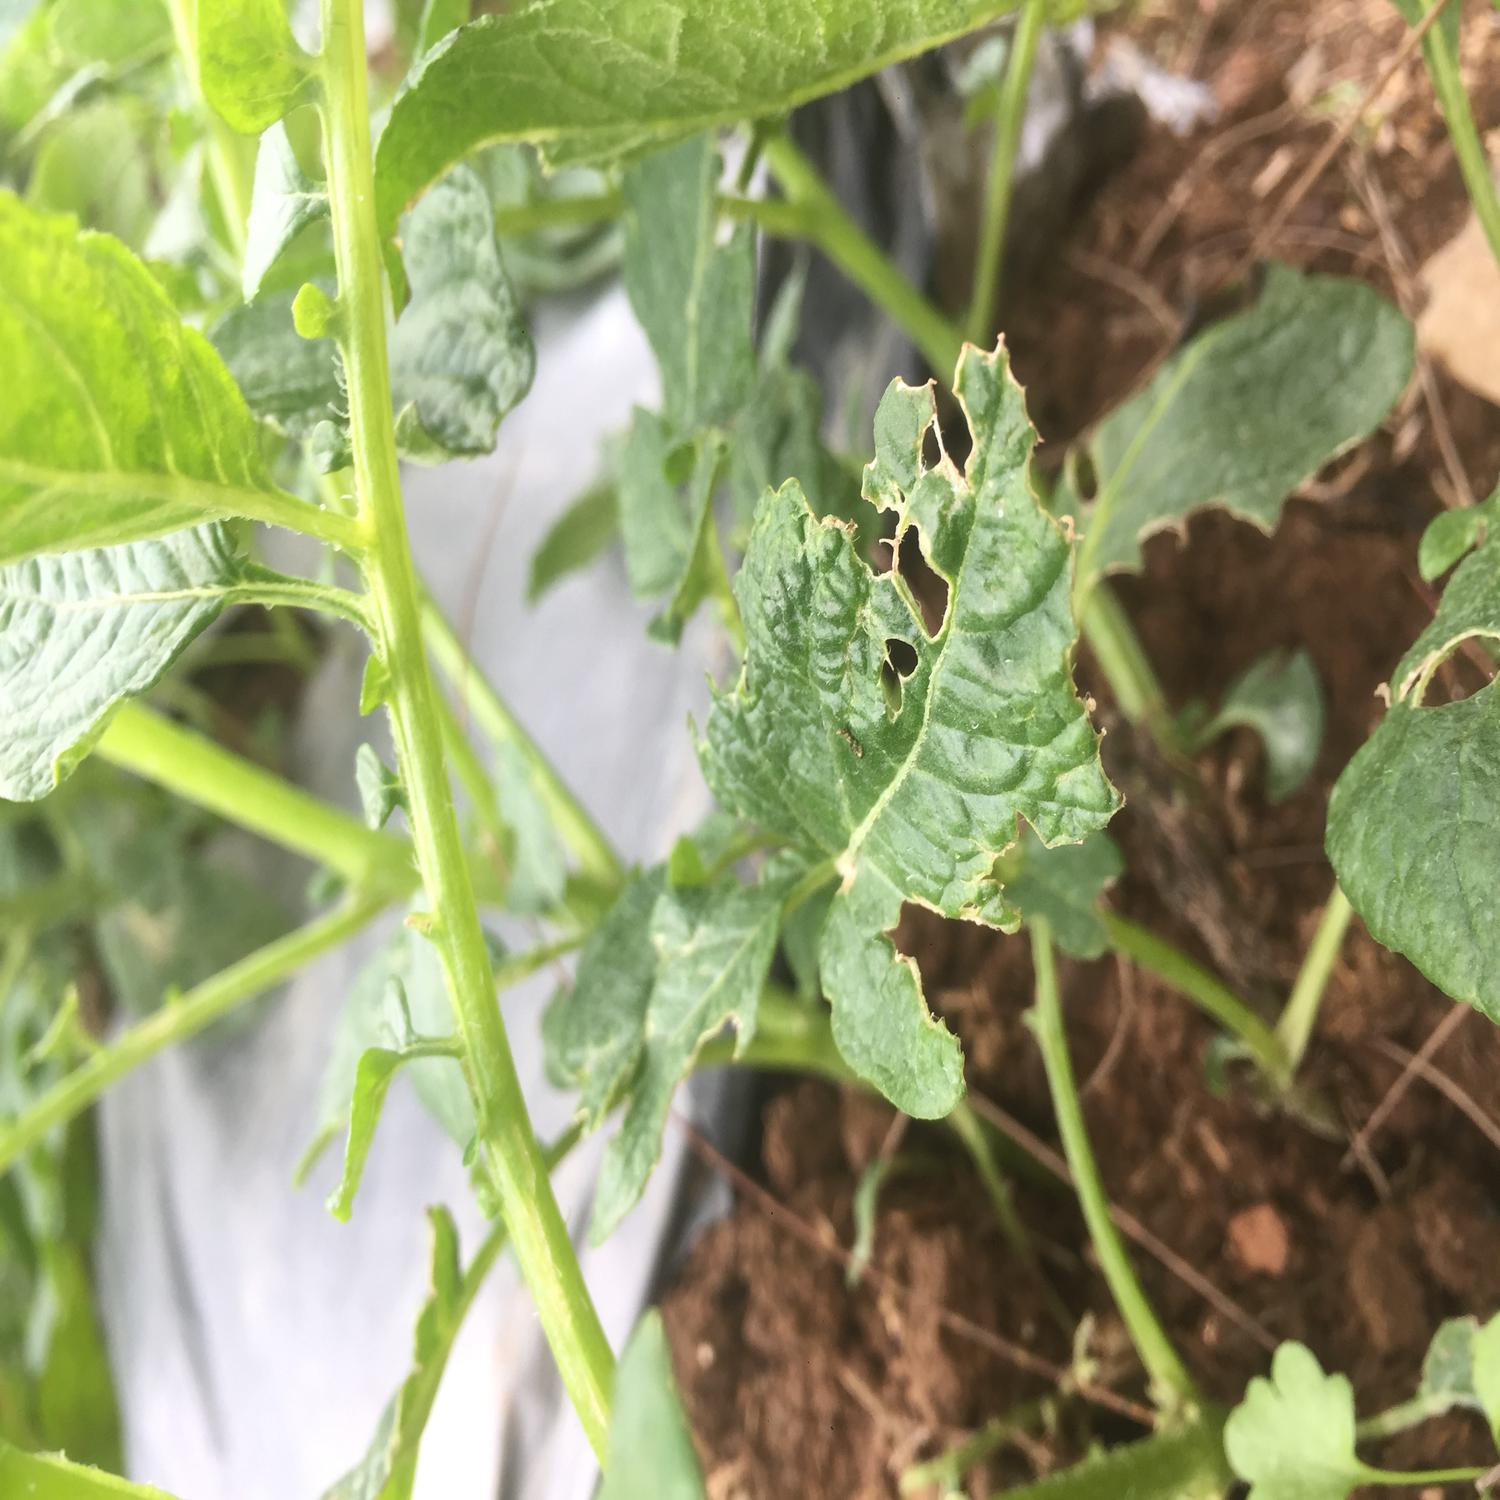
Label: Pest